The Benthin Family

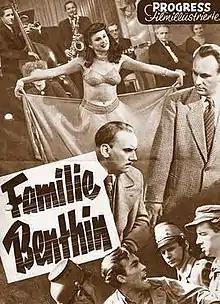

Theo and Gustav Benthin are two brothers who operate a smuggling network: Theo, a factory director in East Germany, illegally transfers goods to his brother on the other side of the border, and the latter sells them in West Germany. The two also employ another pair of brothers, Peter and Klaus Naumann. When Theo is caught by the East German police, Gustav can no longer compete in the tough capitalist market without the cheap merchandise from the East and his business collapses. Peter Naumann moves to the Federal Republic, but there he finds only unemployment and eventually joins the French Foreign Legion. Klaus remains in the East and finds a promising job as a steel worker.